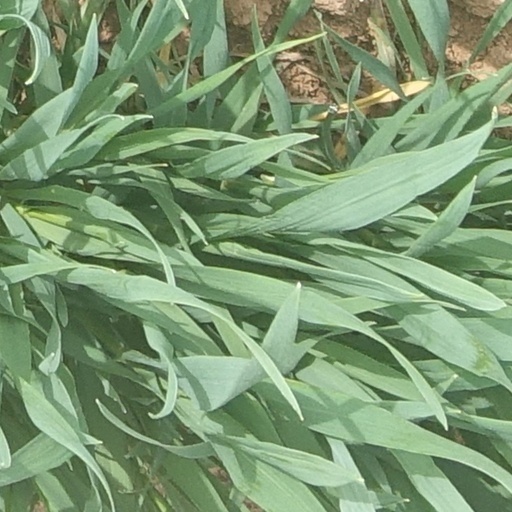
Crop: wheat